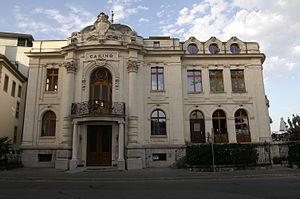
Casino de Morges.
Morges est une commune suisse du canton de Vaud, située au bord du Léman. La ville est le chef-lieu du district de Morges, qui se trouve être la limite occidentale de l'agglomération lausannoise, aussi nommée agglomération Lausanne-Morges. En 2018, la ville comptait 15 725 habitants, ce qui en fait la huitième commune du canton de Vaud, en nombre d'habitants. Celle de son aire urbaine atteignait 49 193 habitants en 2014. Morges se démarque principalement par sa culture, très développée, notamment grâce à l'organisation de la fête de la tulipe, et par son histoire, qui commence il y a près de 5 000 ans, sur les berges du lac.
Le Casino de Morges situé en face du débarcadère de la CGN est une belle batisse du bord du lac.